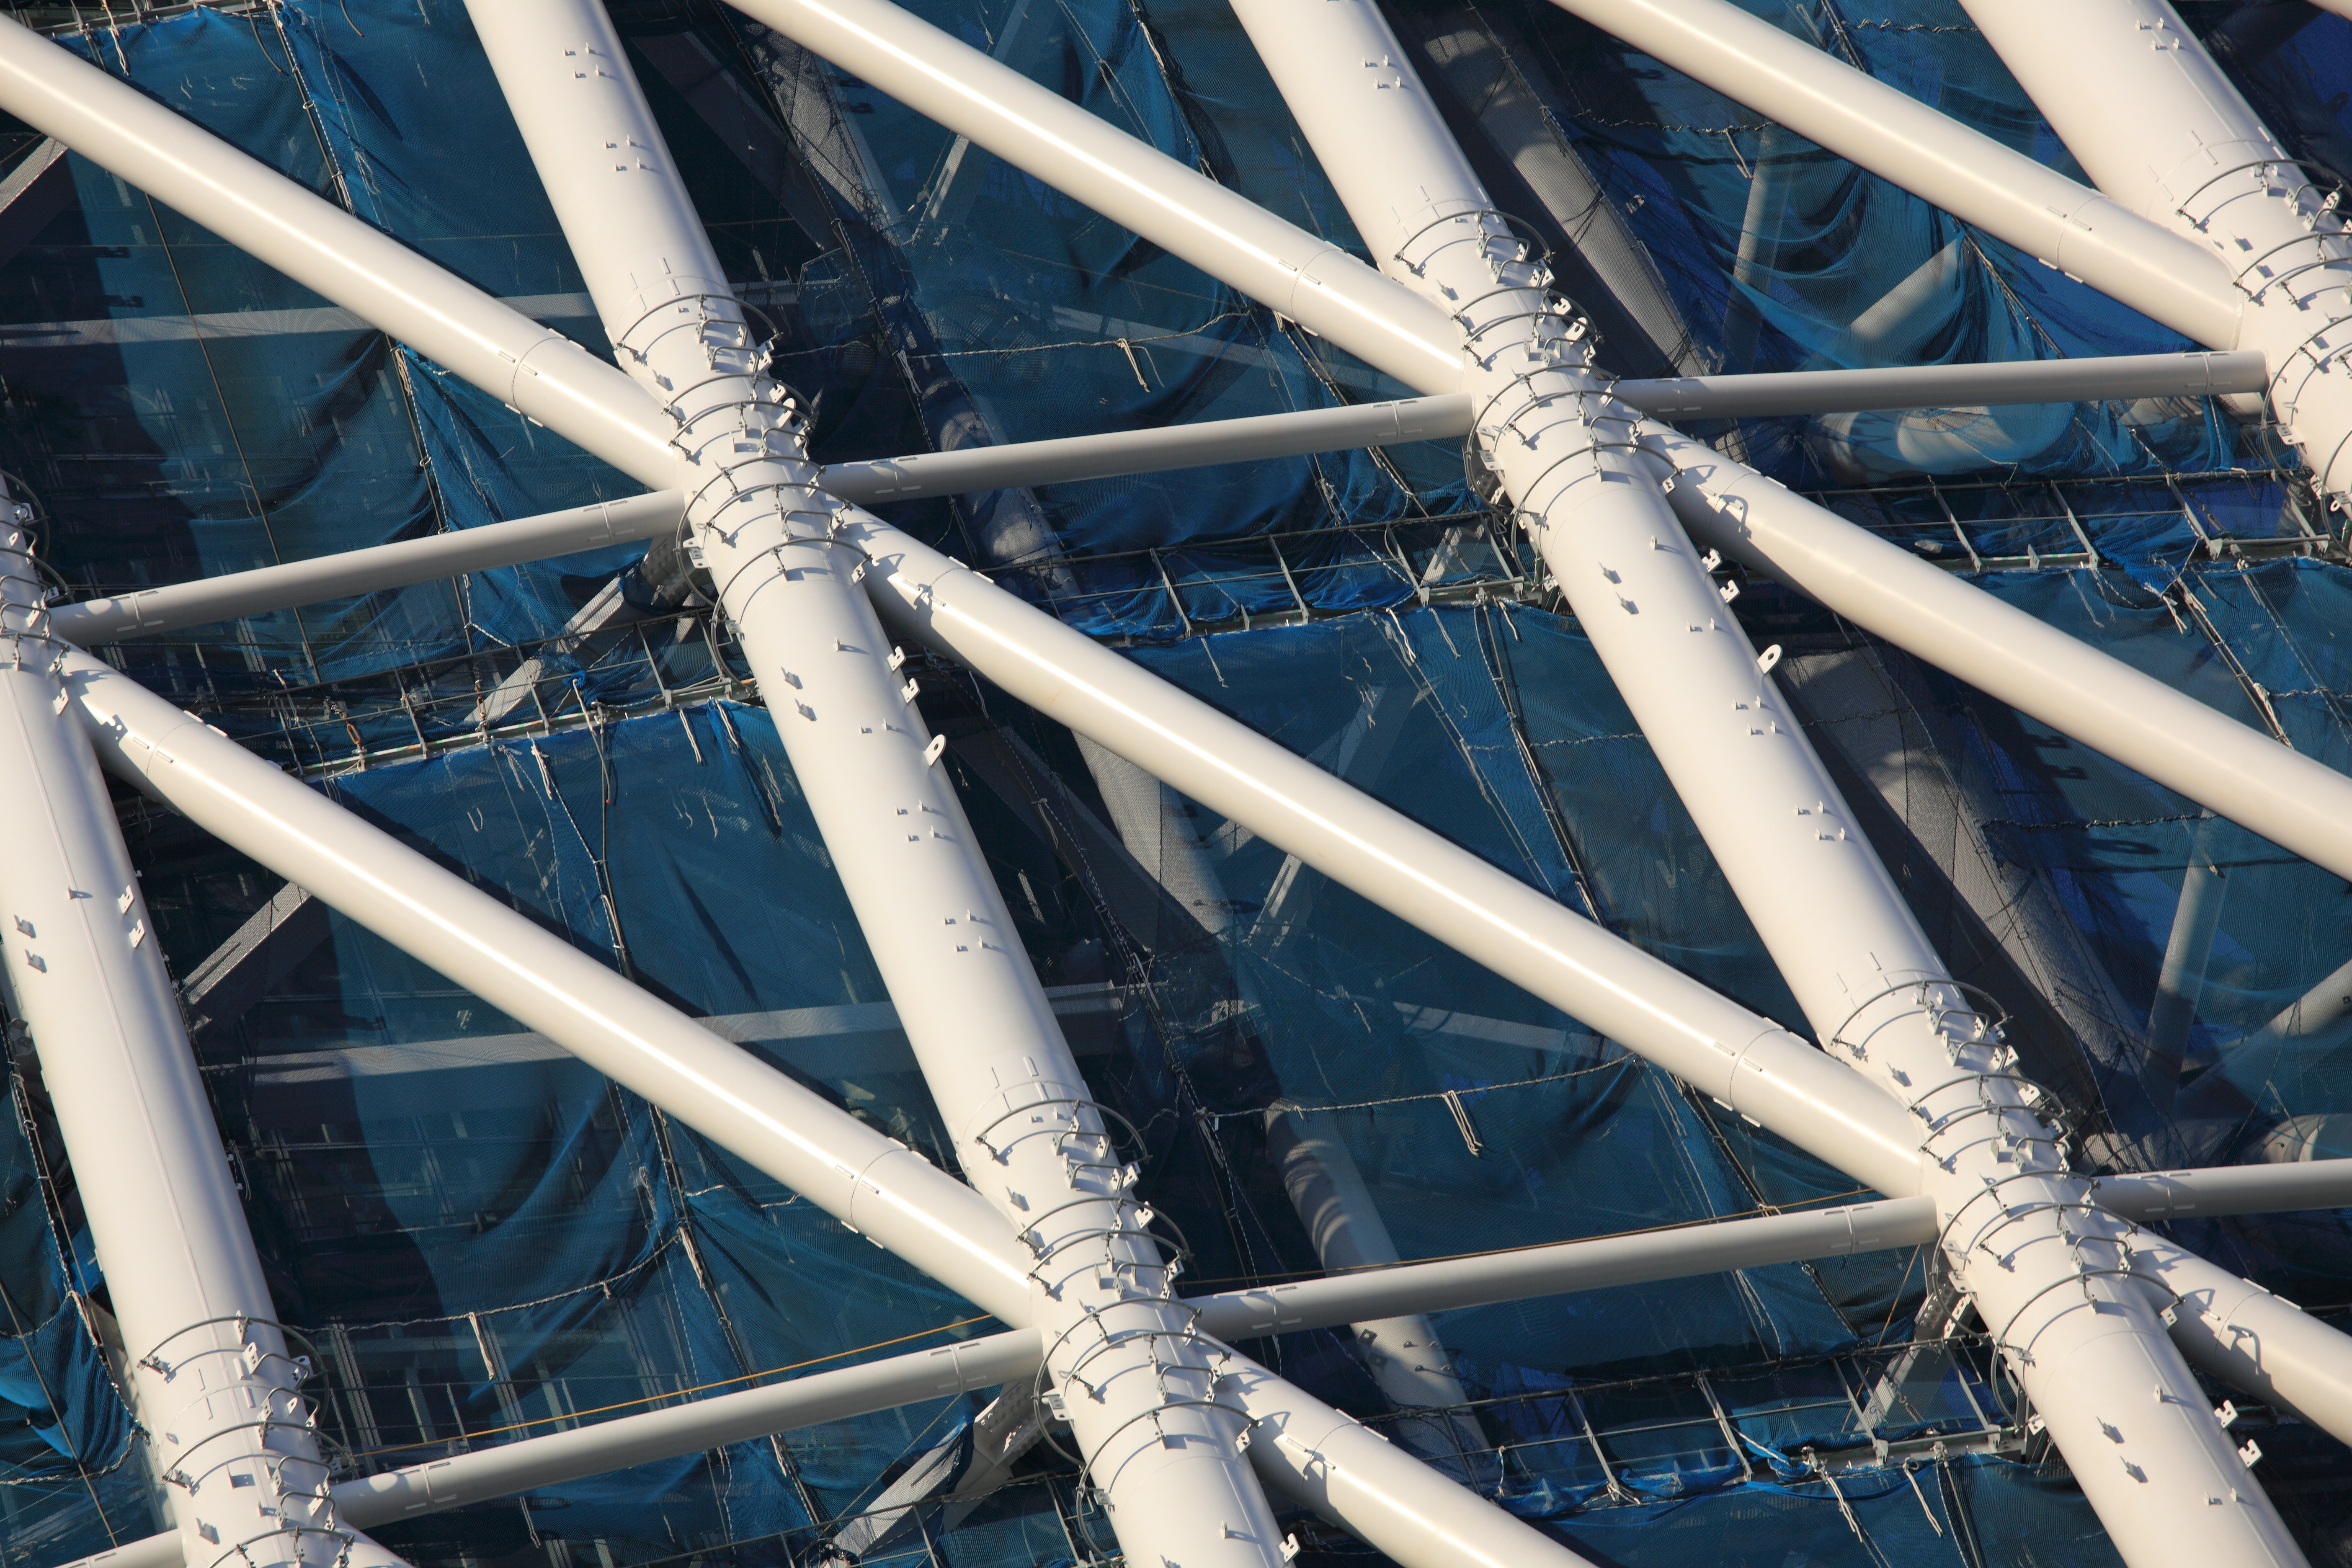
structure, line, high, tower, mast, blue, stadium, 5d, hires, markii, hi, res, resolution, tokyoskytree